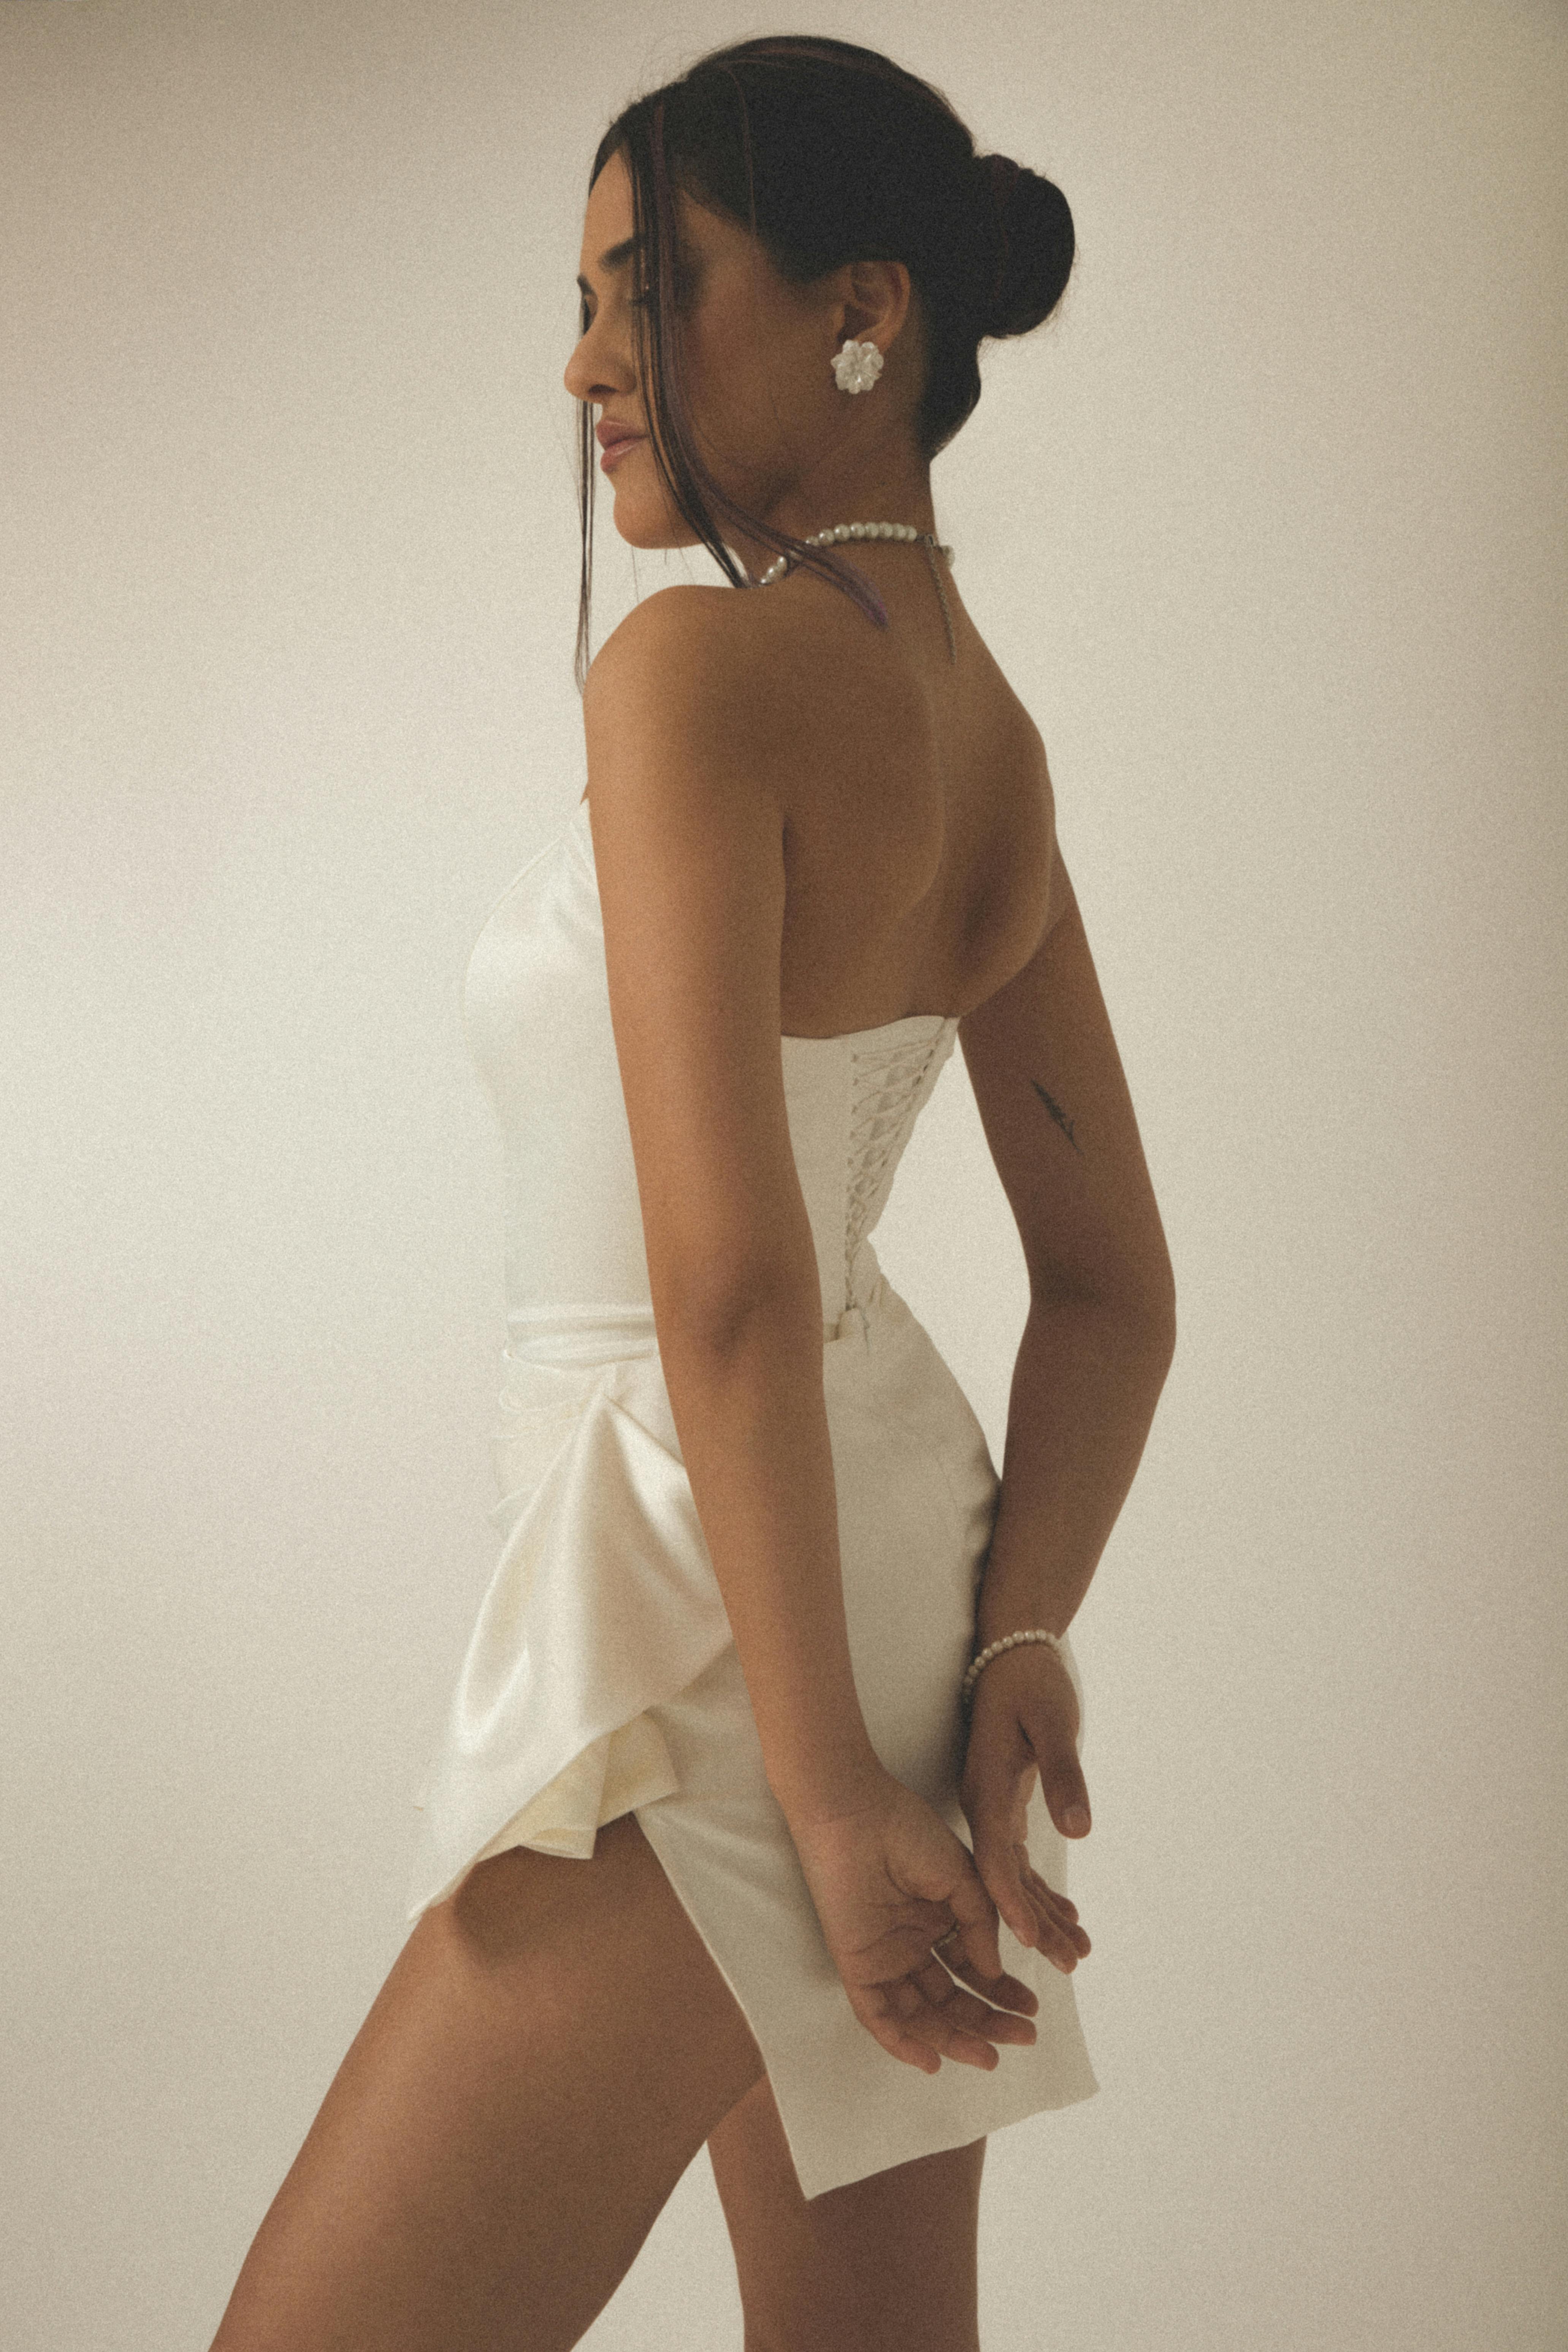
woman, flash photography, neck, sleeve, waist, thigh, gesture, knee, elbow, stomach, chest, fashion design, fashion model, trunk, art model, black hair, wrist, long hair, abdomen, human leg, brown hair, day dress, fashion accessory, hat, hip, cocktail dress, bridal accessory, sitting, headpiece, undergarment, cap, calf, flesh, jewellery, photo shoot, sun hat, model, lingerie